Jalen Collins

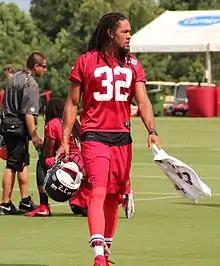
Collins with the Atlanta Falcons in 2015.

The Atlanta Falcons selected Collins in the second round (42nd overall) of the 2015 NFL Draft. He was the fifth cornerback selected in the draft. On May 9, 2015, the Falcons signed Collins to a four-year, $5.42 million contract, with $2.88 million guaranteed and a signing bonus of $2.20 million.